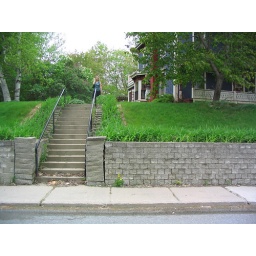
View from the street showing stone yard wall and steps installed by the town.